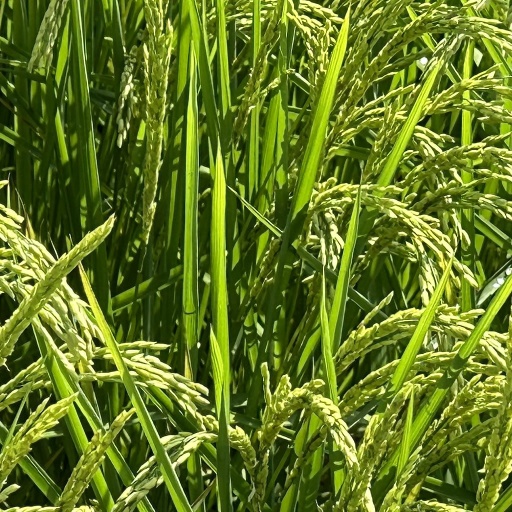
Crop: rice